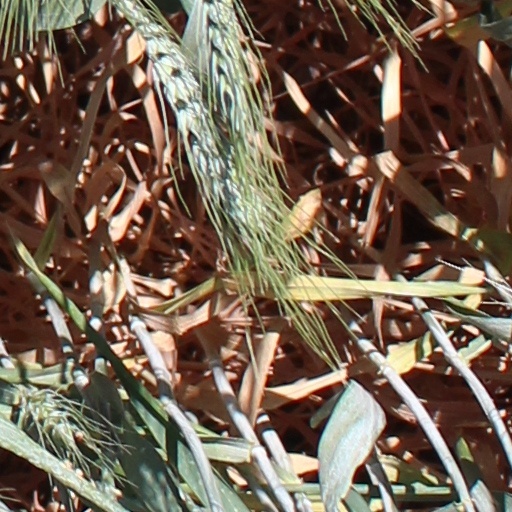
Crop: wheat